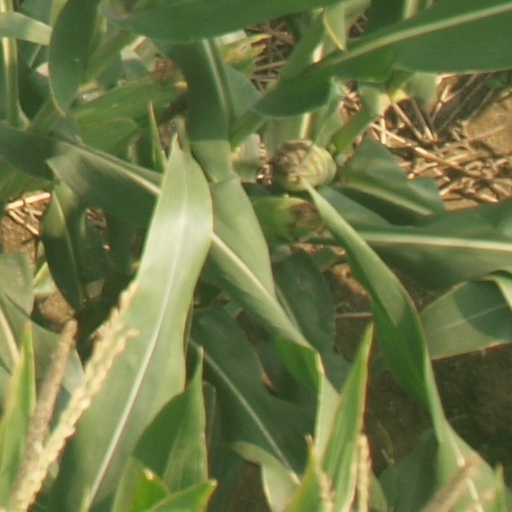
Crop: maize; corn